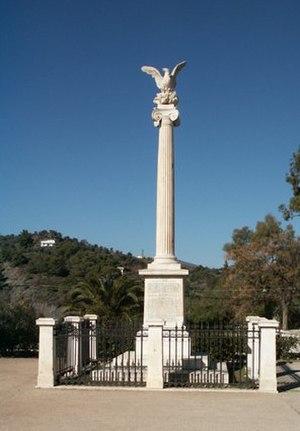
Le Dème d'Épidaure est une circonscription administrative de la Périphérie du Péloponnèse, dans le district régional d'Argolide. Il tient son nom d'une ancienne cité grecque.